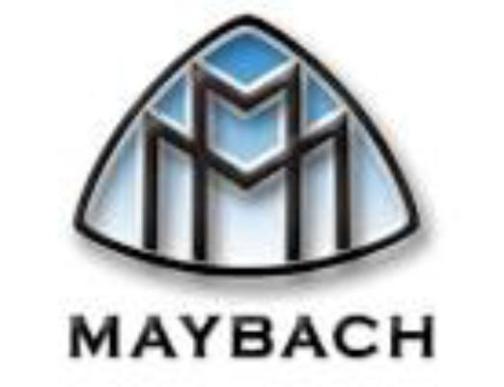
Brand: maybach-1
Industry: Transportation